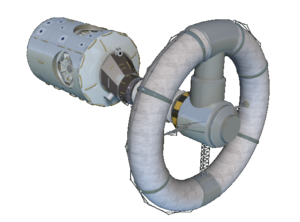
Démonstrateur ISS de la centrifuge du Nautilus-X de la NASA.